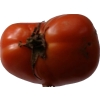
Label: tomato